This Arab Is Queer

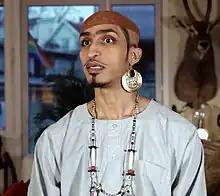

Ahmed Umar is a Sudanese-Norwegian artist who creates tactile and object-based artworks to communicate with his audience. He grew up in a conservative Sudanese family living in Mecca and felt societal pressure to conform to certain behaviours and appearances. However, he later kissed his friend Adel, which left him feeling conflicted and questioning his sexuality. Ahmed then had a "halal relationship" with a female and planned to build a home together, but he ended up sharing a mattress with his friend Ashraf on the roof of a bus, and ended up kissing. They continued their intimate relationship for a year and a half before Ahmed moved to Norway.